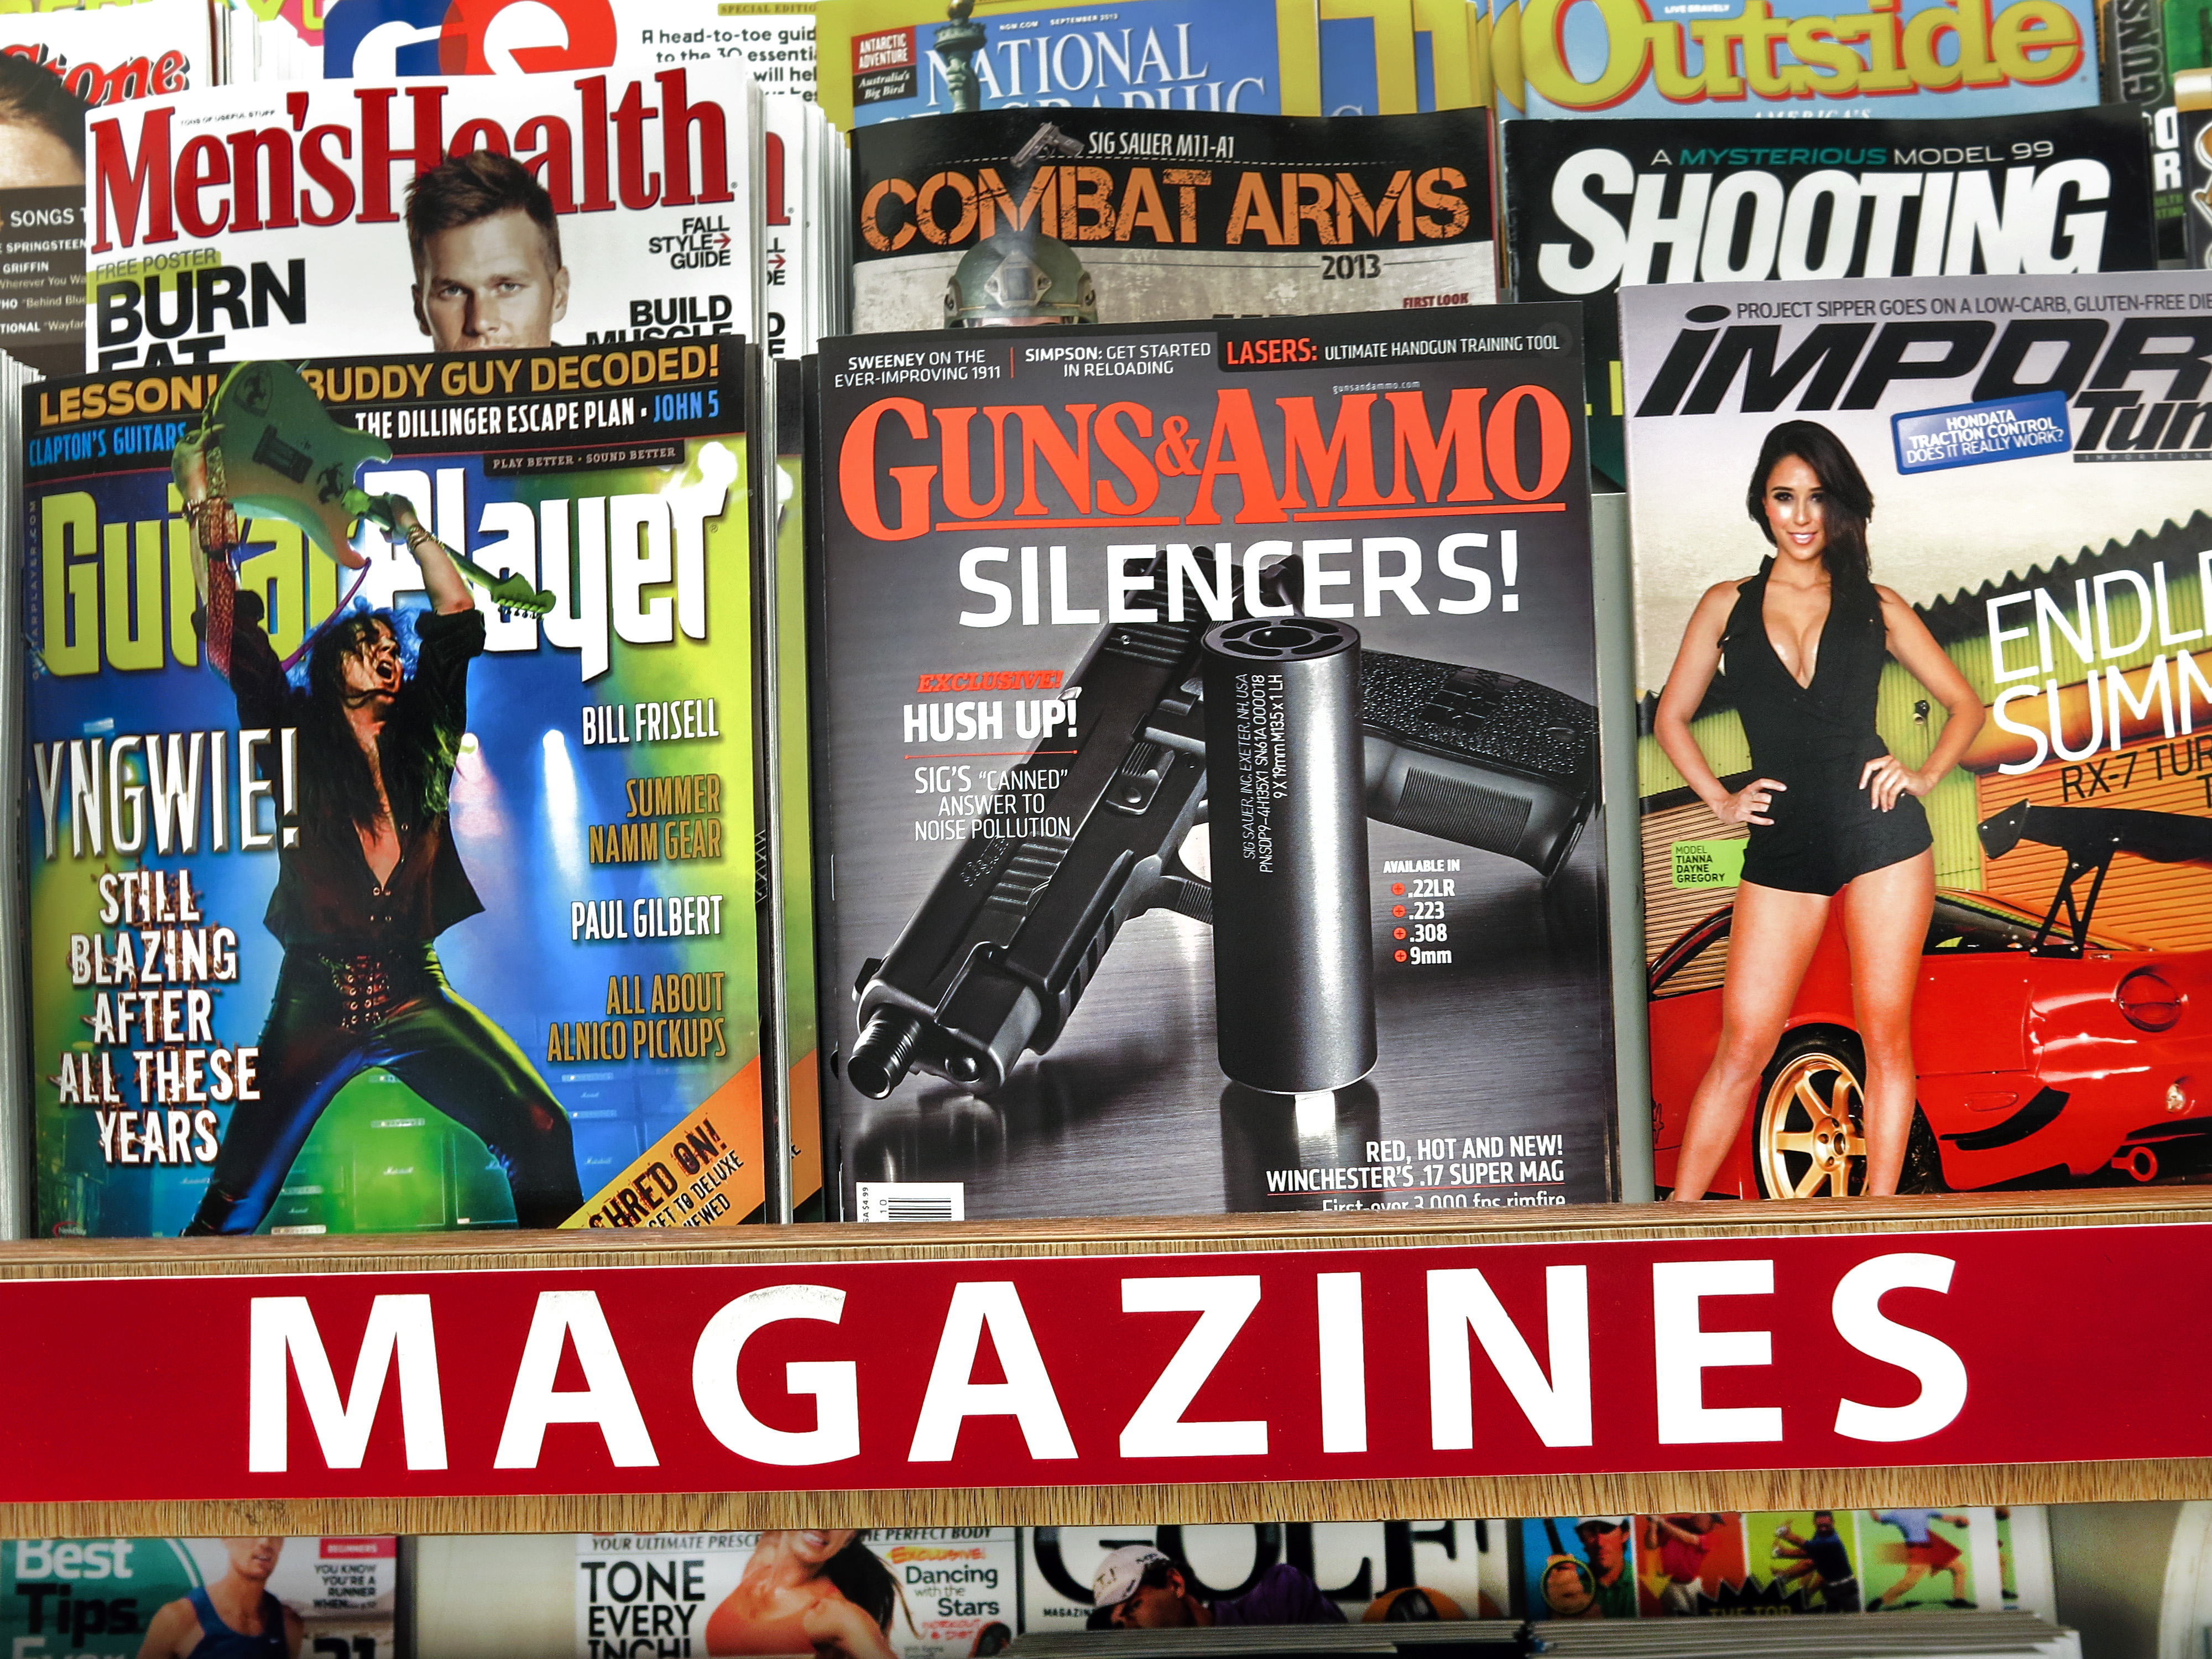
structure, advertising, magazine, banner, sports, media, magazines, news, journalism, newsstand, ads, sport venue